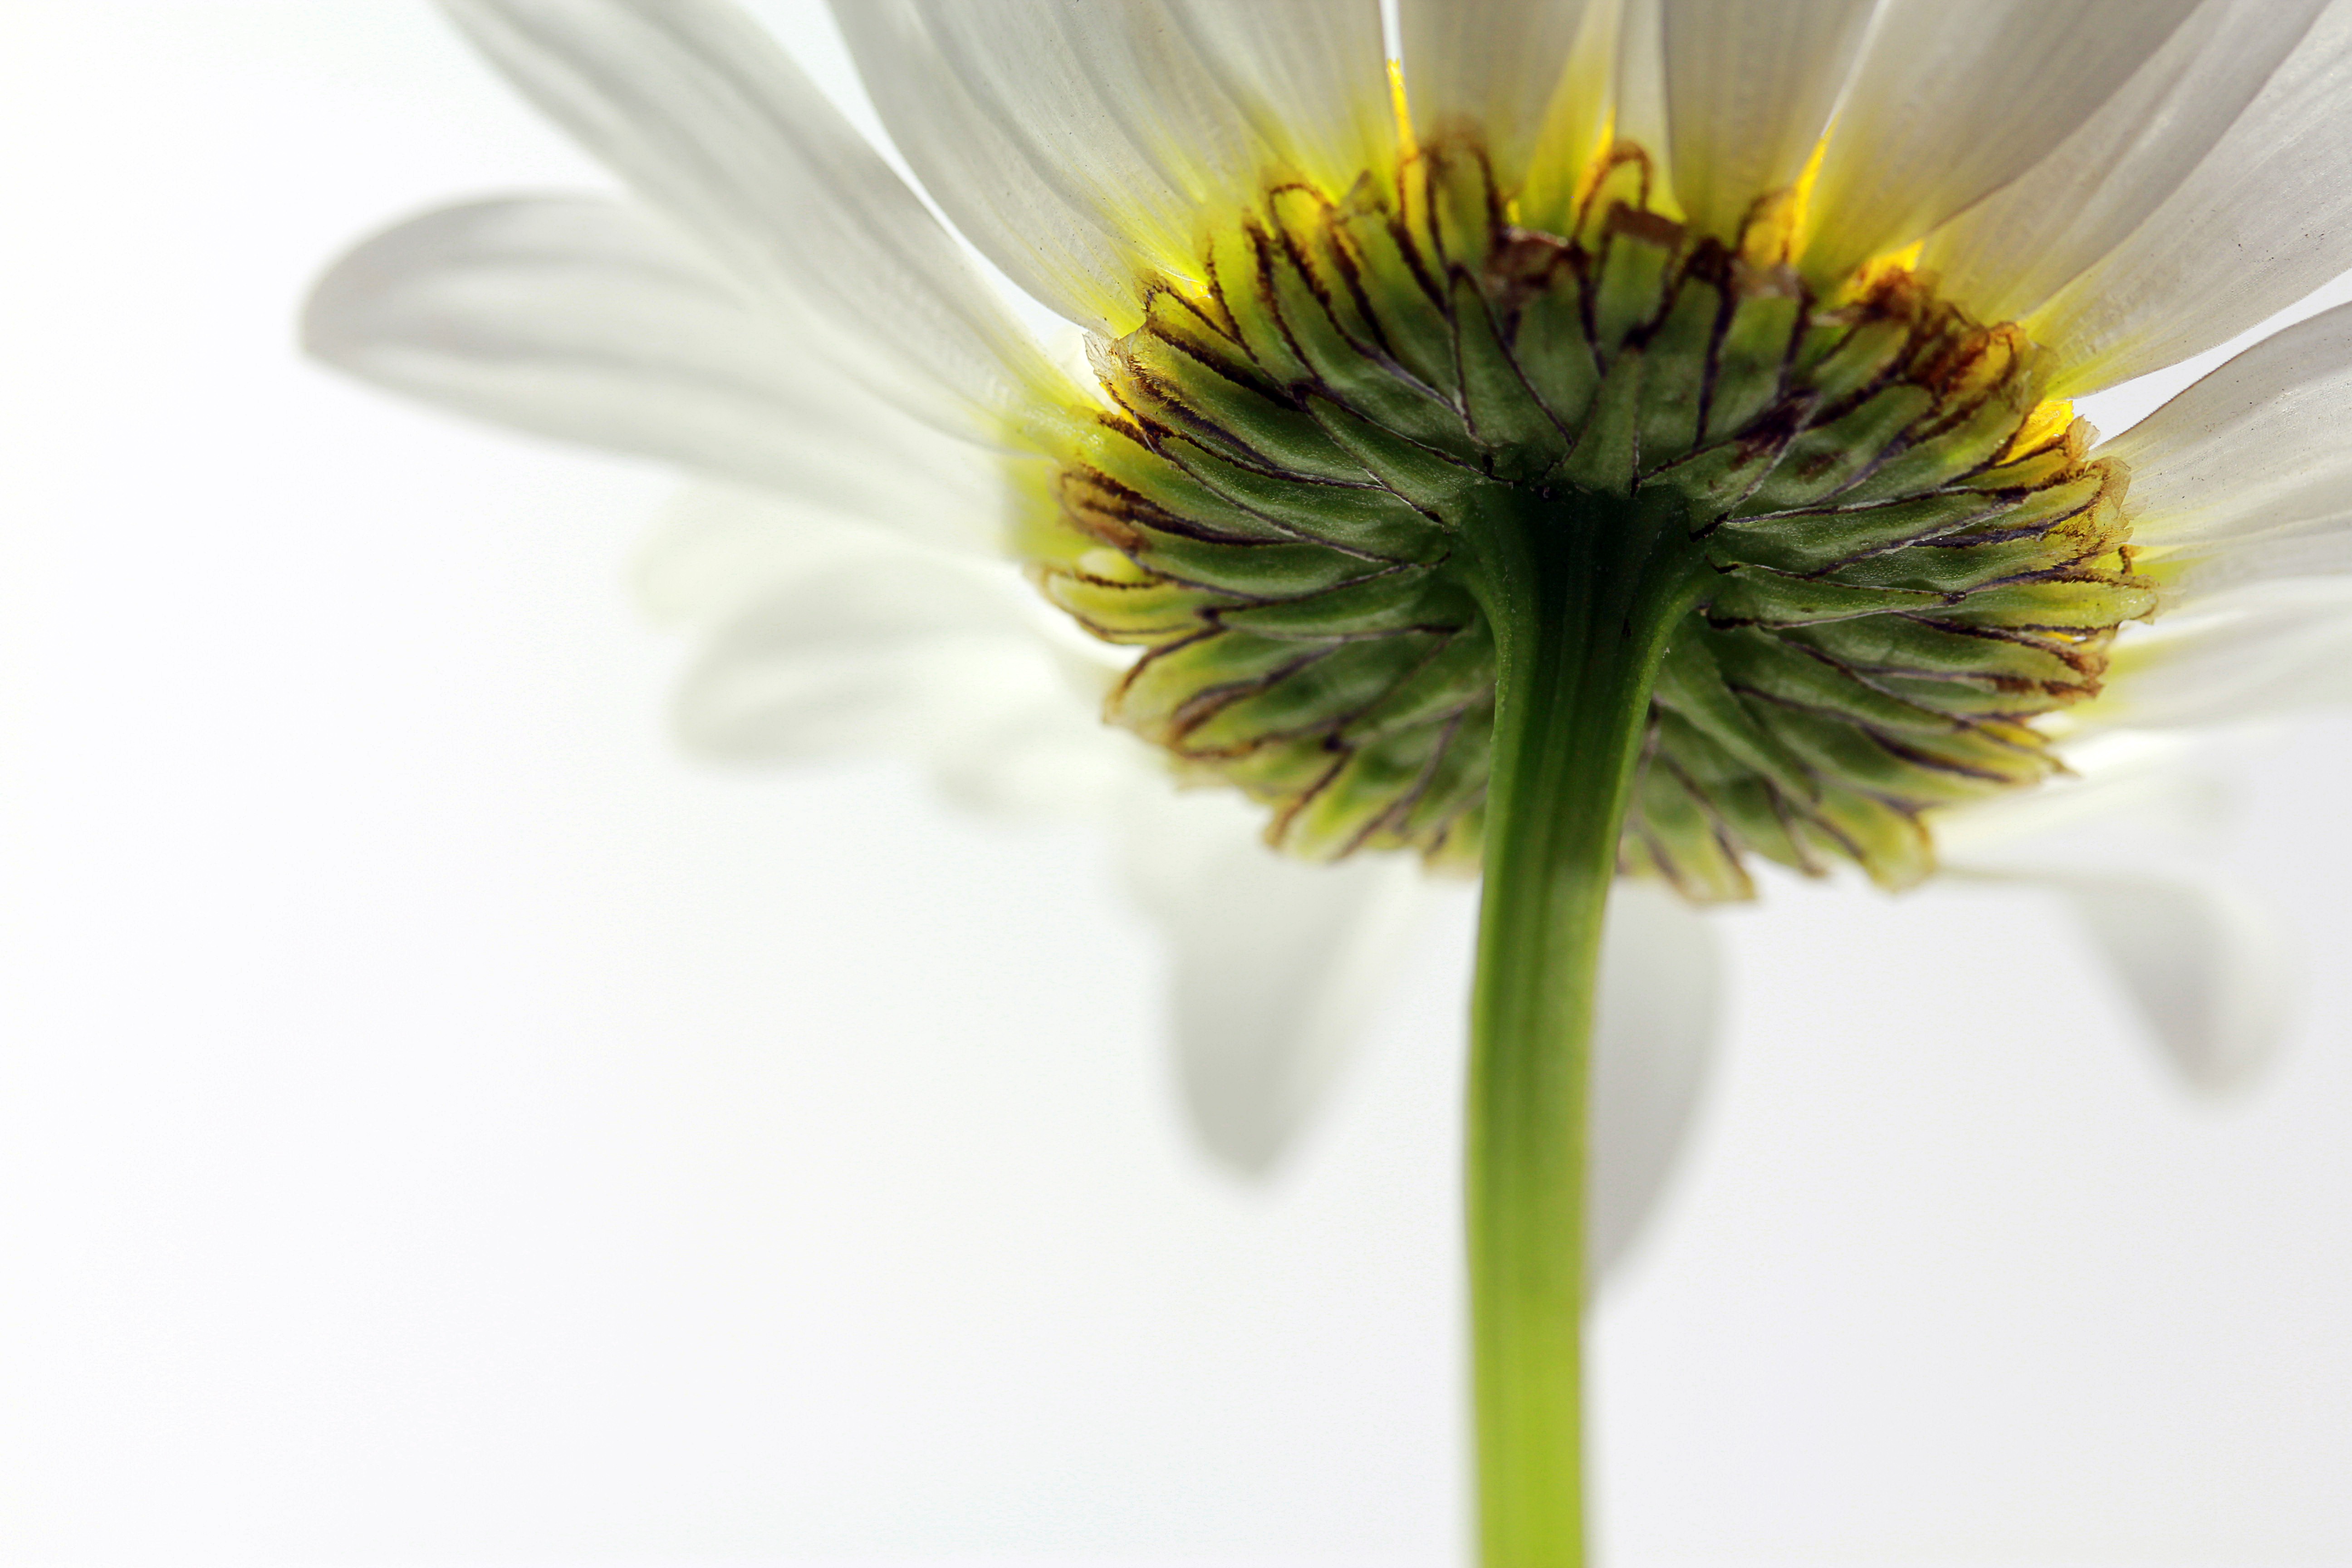
nature, grass, blossom, plant, white, field, meadow, flower, petal, bloom, summer, daisy, green, macro, botany, yellow, flora, flowers, close up, beautiful, floristry, macro photography, summer meadow, flowering plant, daisy family, magerite, plant stem, land plant